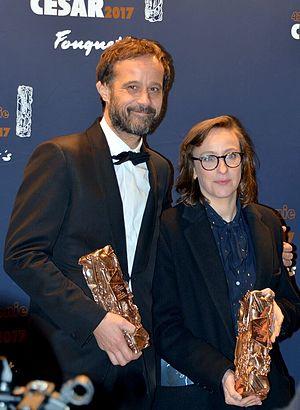
Claude Barras et Céline Sciamma à la cérémonie des César
Ma vie de Courgette est un film d'animation en volume helvético-français réalisé par Claude Barras et scénarisé par Céline Sciamma, présenté à la Quinzaine des Réalisateurs et sorti en 2016. Il s'agit d'une libre adaptation du roman Autobiographie d'une courgette de Gilles Paris. Le film raconte l'histoire d'un garçon accueilli dans un orphelinat. Le film a reçu de nombreuses récompenses, dont le Cristal du long métrage et le prix du public au Festival international du film d'animation d'Annecy en 2016, ainsi que les César du meilleur film d'animation et de la meilleure adaptation en 2017.
La 42ᵉ cérémonie des César du cinéma, organisée par l'Académie des arts et techniques du cinéma, s'est déroulée à la salle Pleyel à Paris les 24 et 25 février 2017, et a récompensé les films français sortis en 2016. Présentée par Jérôme Commandeur, aucun président de cérémonie n'est finalement désigné, suite au renoncement de Roman Polanski à endosser ce rôle en raison de la controverse qui a suivi sa nomination. À cette occasion, un hommage est rendu par l'Académie des César à Jean Paul Belmondo pour l'ensemble de sa carrière.